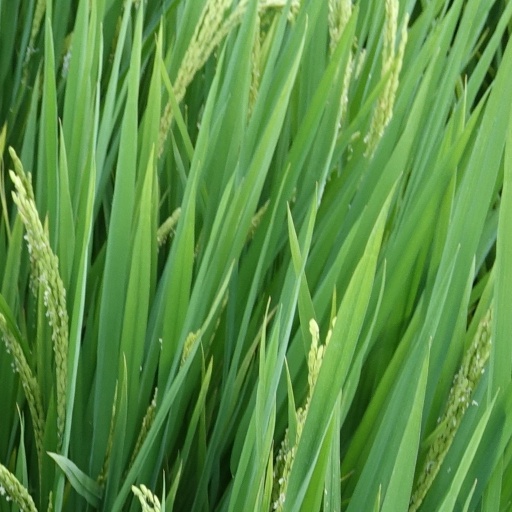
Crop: rice